History of the Israeli Intelligence Community

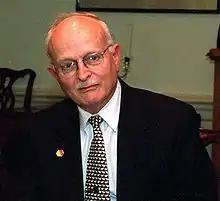
David Ivry, the first head of Israel's National Security Council

Government Resolution No. 4889 of March 7, 1999, established the National Security Council, a central advisory body to the Prime Minister and the Government of Israel on national security matters, within the Prime Minister's Office. Maj. Gen. David Ivri was appointed as the first head of this body. The council's functions include assisting the Prime Minister in formulating and approving decisions, and monitoring their implementation, regarding the work of the intelligence services.